Comparison of Gaelic football and rugby union

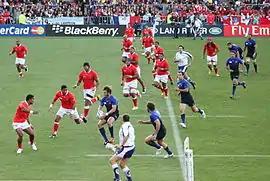
A rugby union match from the 2011 Rugby World Cup showing the sport's distinguishing feature, the ball carrier leads his team up-field passing backwards in the event of a tackle

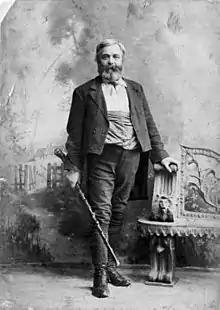
Michael Cusack, one of the founders of Gaelic Athletic Association

A comparison of Gaelic football and rugby union is possible because of certain similarities between the codes, as well as the numerous dissimilarities.